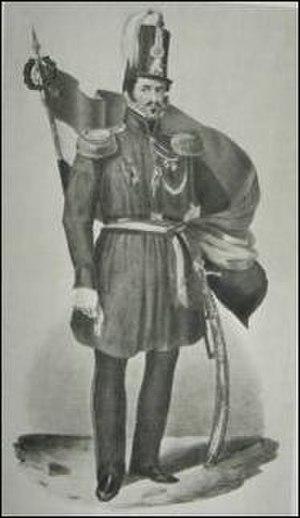
Emmanuel Van der Linden d'Hooghvorst, personnalité de la Révolution belge de 1830
Emmanuel Vanderlinden, baron d'Hooghvorst est un général et homme politique belge de tendance catholique qui joua un rôle majeur lors de la Révolution belge. Il est le frère de Joseph van der Linden d'Hooghvorst. Il fut également bourgmestre de Meise de 1807 à 1866. Il était connu dans ce village pour sa générosité.